Mining on the Brendon Hills

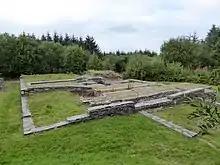
The ruins of the Langham Hill Engine House

This iron mine was served by a siding off the WSMR. Work started on the mine in 1866 and it closed in 1883. The adit was horizontal into the hillside. In 1877 the company was fined for failing to provide proper ventilation, proper fencing and proper drying facilities for miners' clothes.